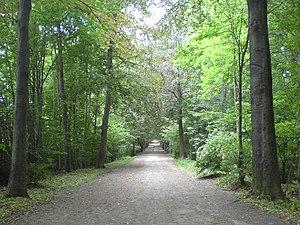
Allée de hêtres dans le bois de Dieleghem.
Cet article recense le patrimoine immobilier protégé à Jette. Le patrimoine immobilier protégé fait partie du patrimoine culturel en Belgique.
Jette est l'une des 19 communes bilingues de Belgique située dans la Région de Bruxelles-Capitale.